Rebecca Ferguson (singer)

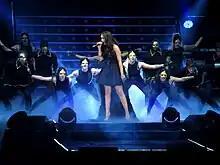
Ferguson performing on the "X Factor" Live Tour, April 2011. The tour saw Ferguson performing for 500,000 people throughout the UK.

After the finale, it was announced that Ferguson had been signed by Syco Music. In January 2011, it was reported that Ferguson had signed a joint record deal between Syco Records and Epic Records. Ferguson and nine other contestants from the series participated in the "X Factor Live Tour" from February to April 2011. The tour saw Ferguson performing for 500,000 people throughout the UK.